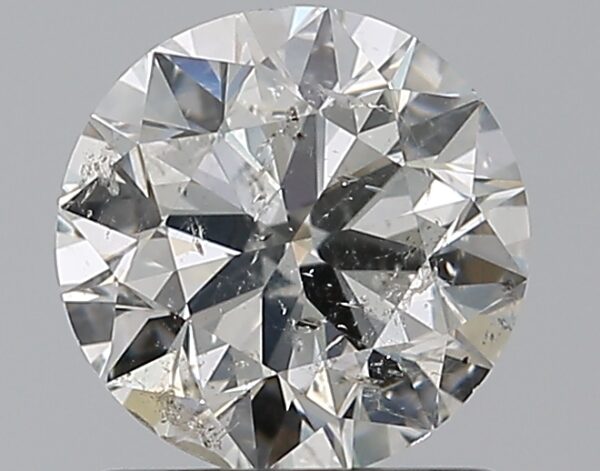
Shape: round
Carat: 1.01
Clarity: SI2
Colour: G
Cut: EX
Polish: EX
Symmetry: EX
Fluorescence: N
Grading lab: IGI
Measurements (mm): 6.35 x 6.3 x 3.97